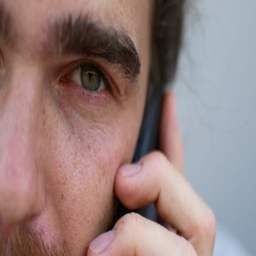
close - up of a man talking on the phone .